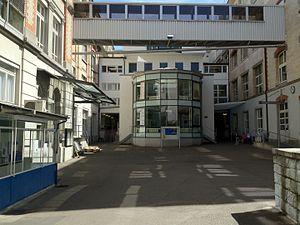
Entrée du personnel de la fabrique Lindt &amp